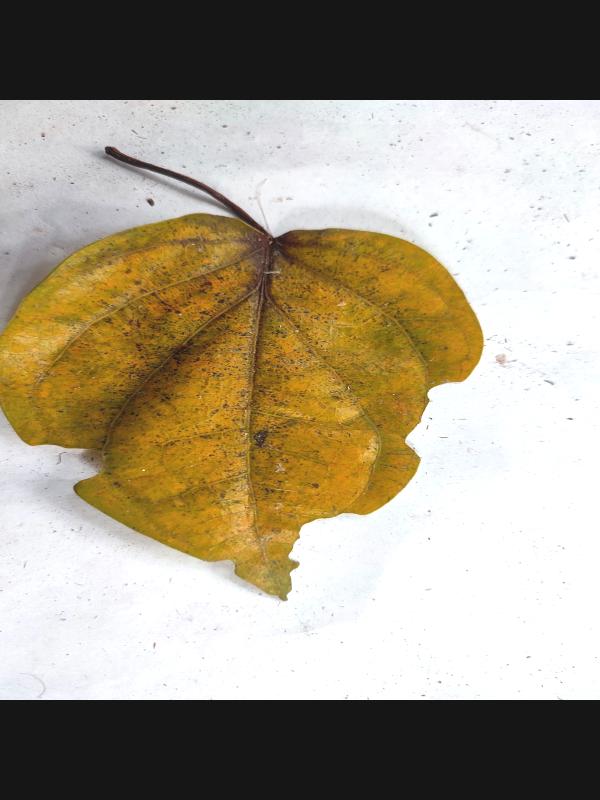
Label: Dried_Leaf